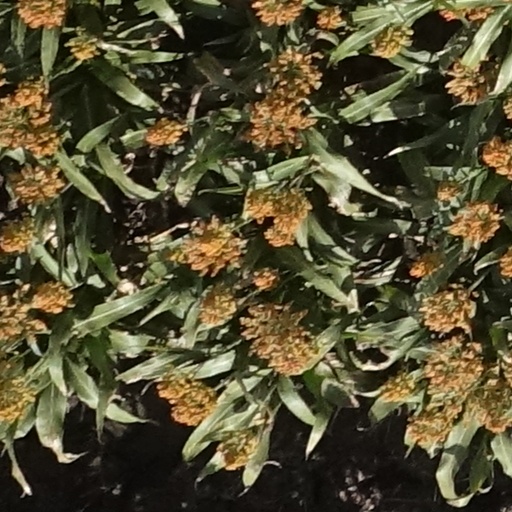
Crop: sorghum